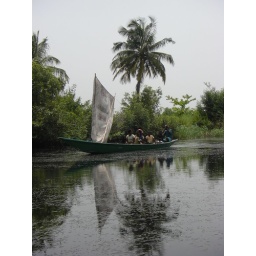
This was taken during a boat ride on a river in Ghana.